Cheliceratichnus

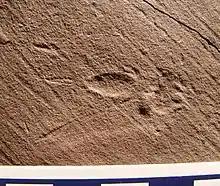
The holotype of "Cheliceratichnus lockleyi" from the Lower Jurassic East Berlin Formation of Holyoke, Massachusetts. Scale is in cm.

Cheliceratichnus, meaning trace of a chelicerate arthropod, is an ichnogenus erected for a body imprint discovered in the Lower Jurassic East Berlin Formation of Holyoke, Massachusetts. The specimen is now housed at the Springfield Science Museum in Springfield, Massachusetts. Considering that only a single specimen was found, the ichnogenus is monospecific, with the species name "lockleyi" honoring paleontologist and ichnologist Martin Lockley. In trace fossil classification schemes based on behavior, the body imprint is considered a cubichnion, or resting trace. "Cheliceratichnus lockleyi" exhibits the tagma characteristic of arthropods, with the trace divided into anterior, central, and posterior regions. Dalman and Lucas (2015) interpreted these regions as imprints of the chelicerae, prosoma, and opisthosoma, respectively, of a chelicerate arthropod. Additionally, imprints of the animal's legs and telson were identified. These authors noted that, in general, the pattern of the trace was similar to the body plan of the Solifugae, or camel spiders, but also noted that the presence of a telson imprint rules out that group because these animals lack telsons. Consequently, they attributed the trace to a solifuge-like arthropod without being more committal on what made it. In addition to the body imprint, the animal produced a trackway, called "Acanthichnus cursorius", leading away from the body imprint, which demonstrates that the animal was alive at the time its body imprinted the sediment.